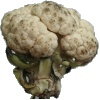
Label: Cauliflower 1